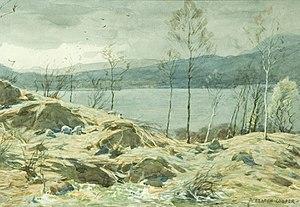
La Ronde des mensonges est un roman policier d'Elizabeth George paru en 2012 et publié en français aux Presses de la Cité la même année.